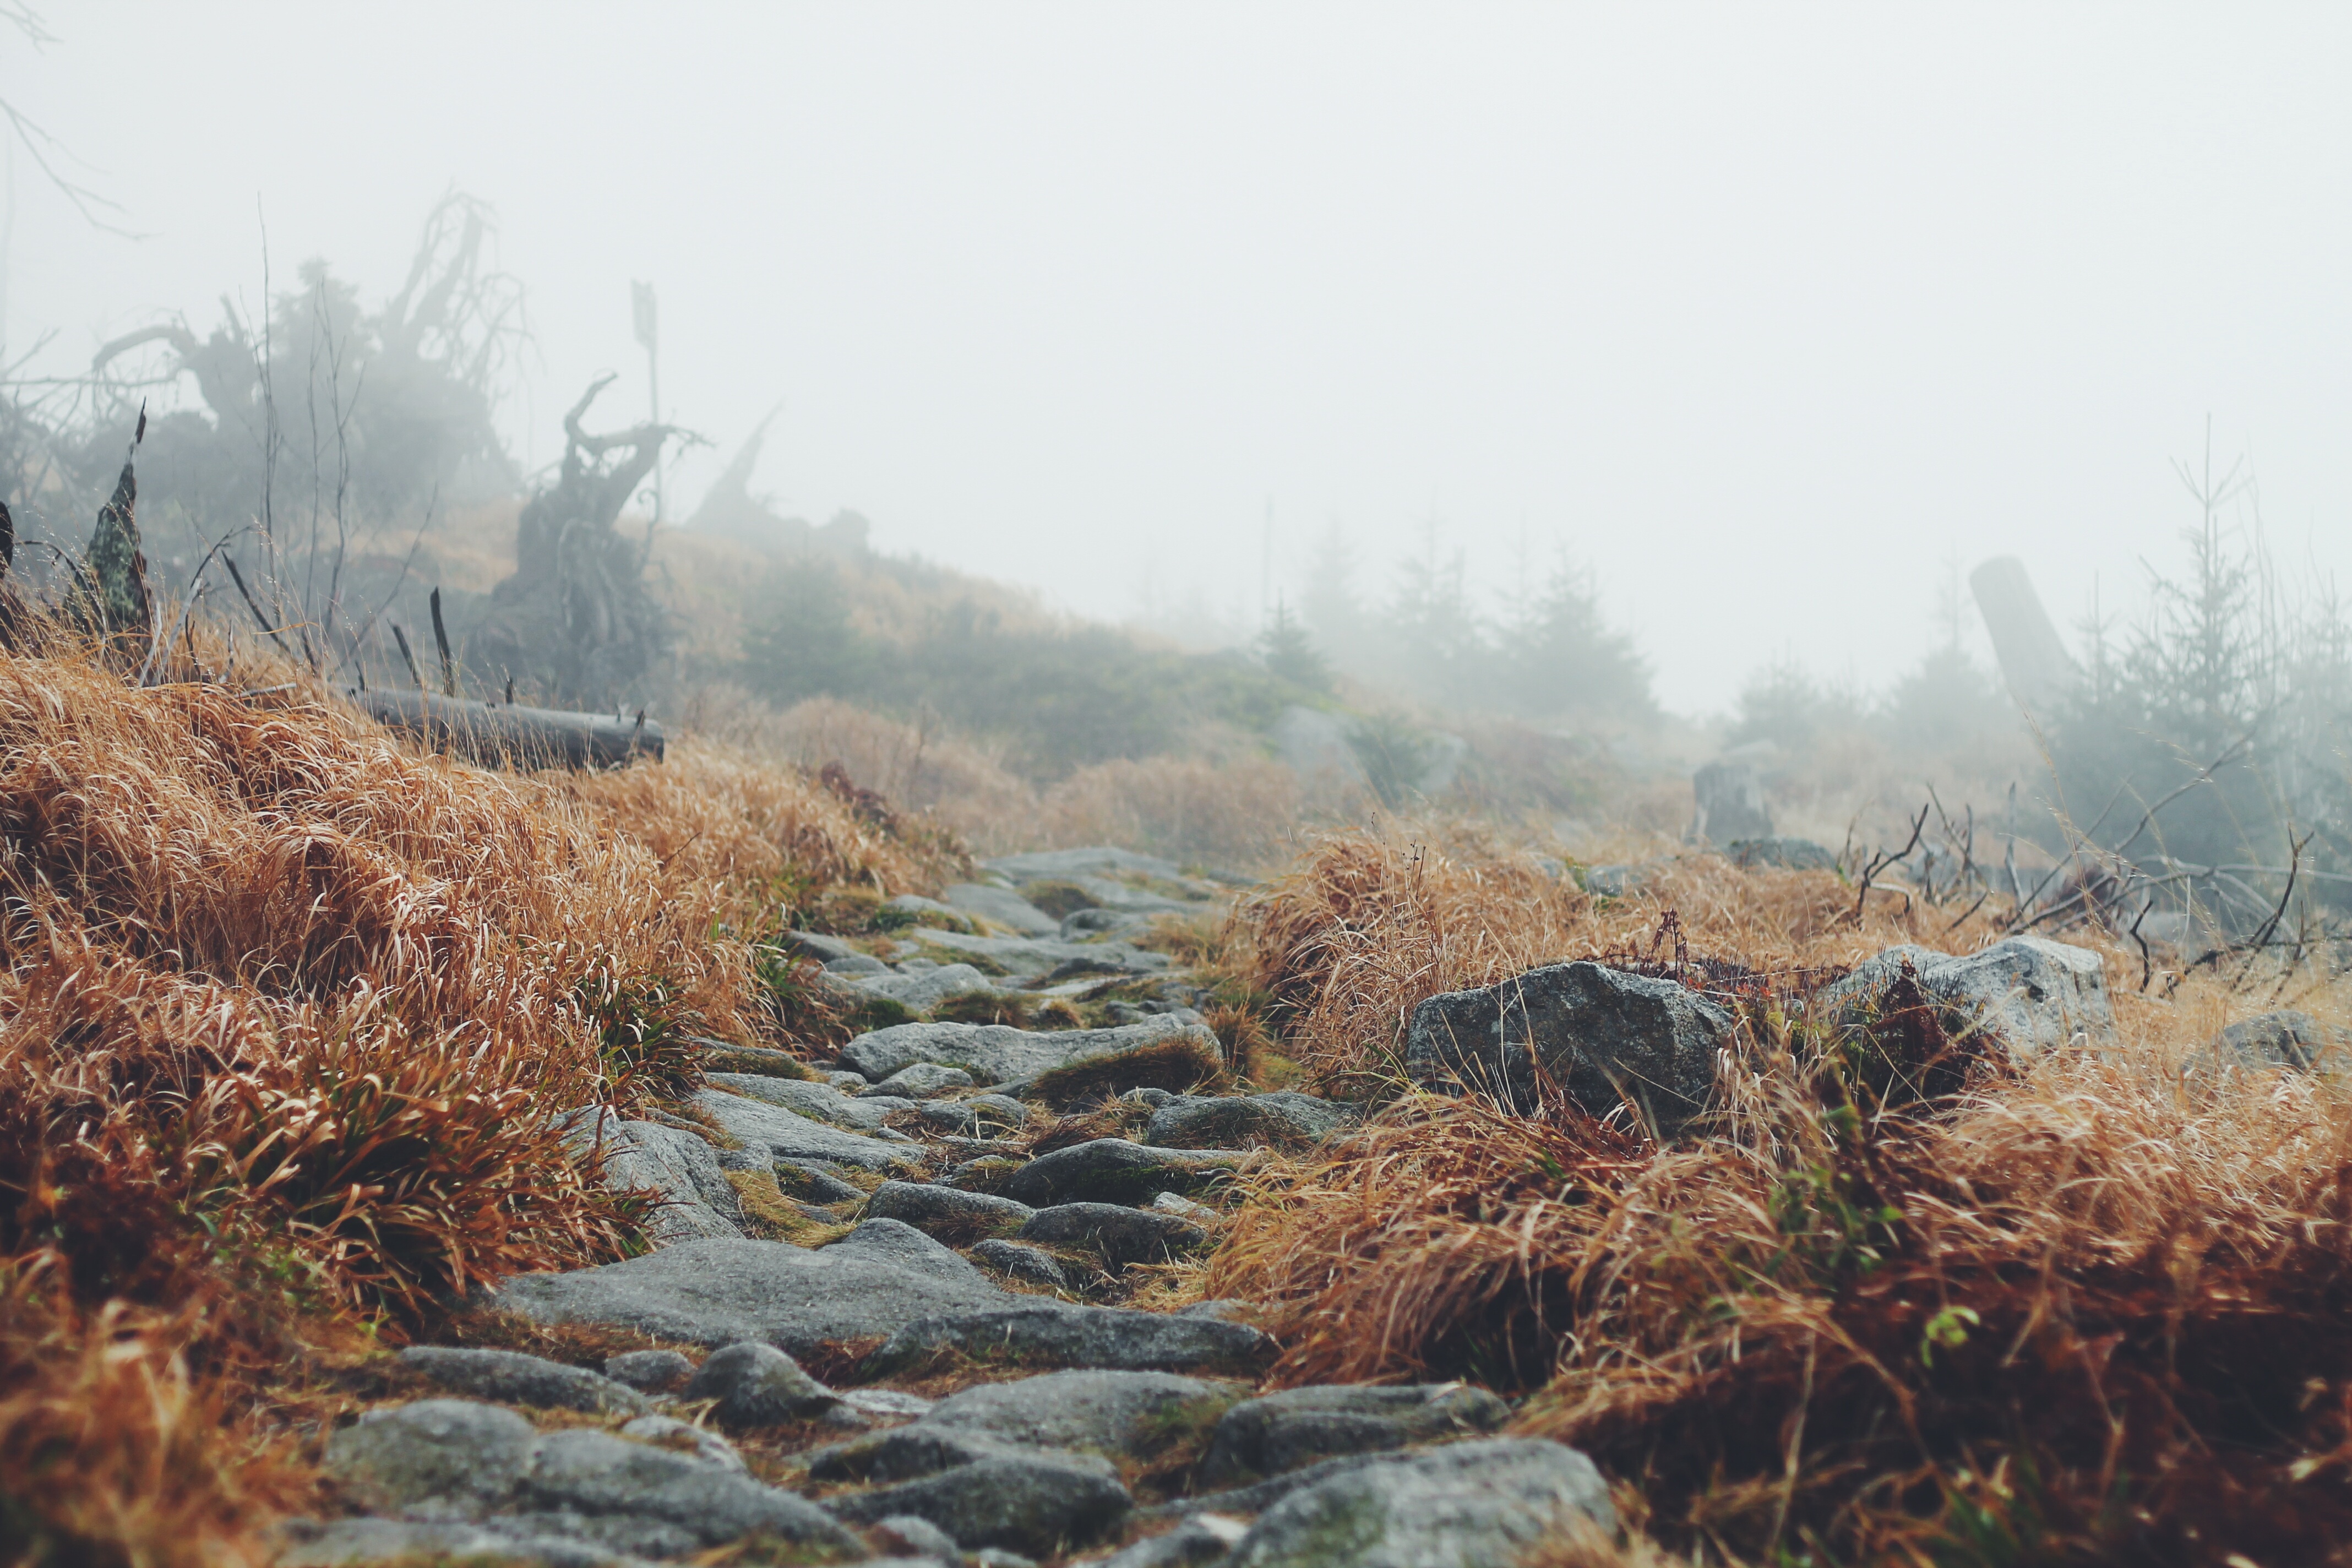
landscape, tree, nature, forest, path, outdoor, rock, wilderness, mountain, snow, winter, fog, mist, morning, leaf, hill, frost, river, valley, stone, autumn, weather, season, woodland, habitat, rural area, natural environment, geographical feature, atmospheric phenomenon